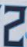
Number: 2